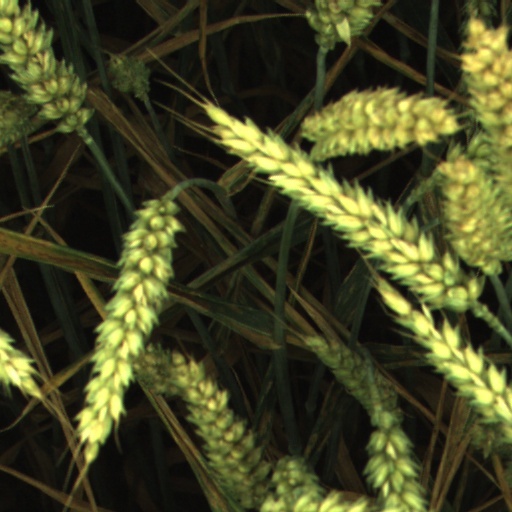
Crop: wheat